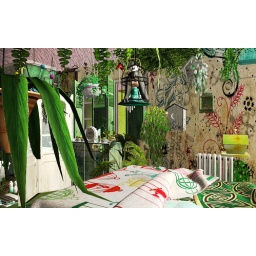
Bedroom / bathroom in a winter garden spirit. 1st floor